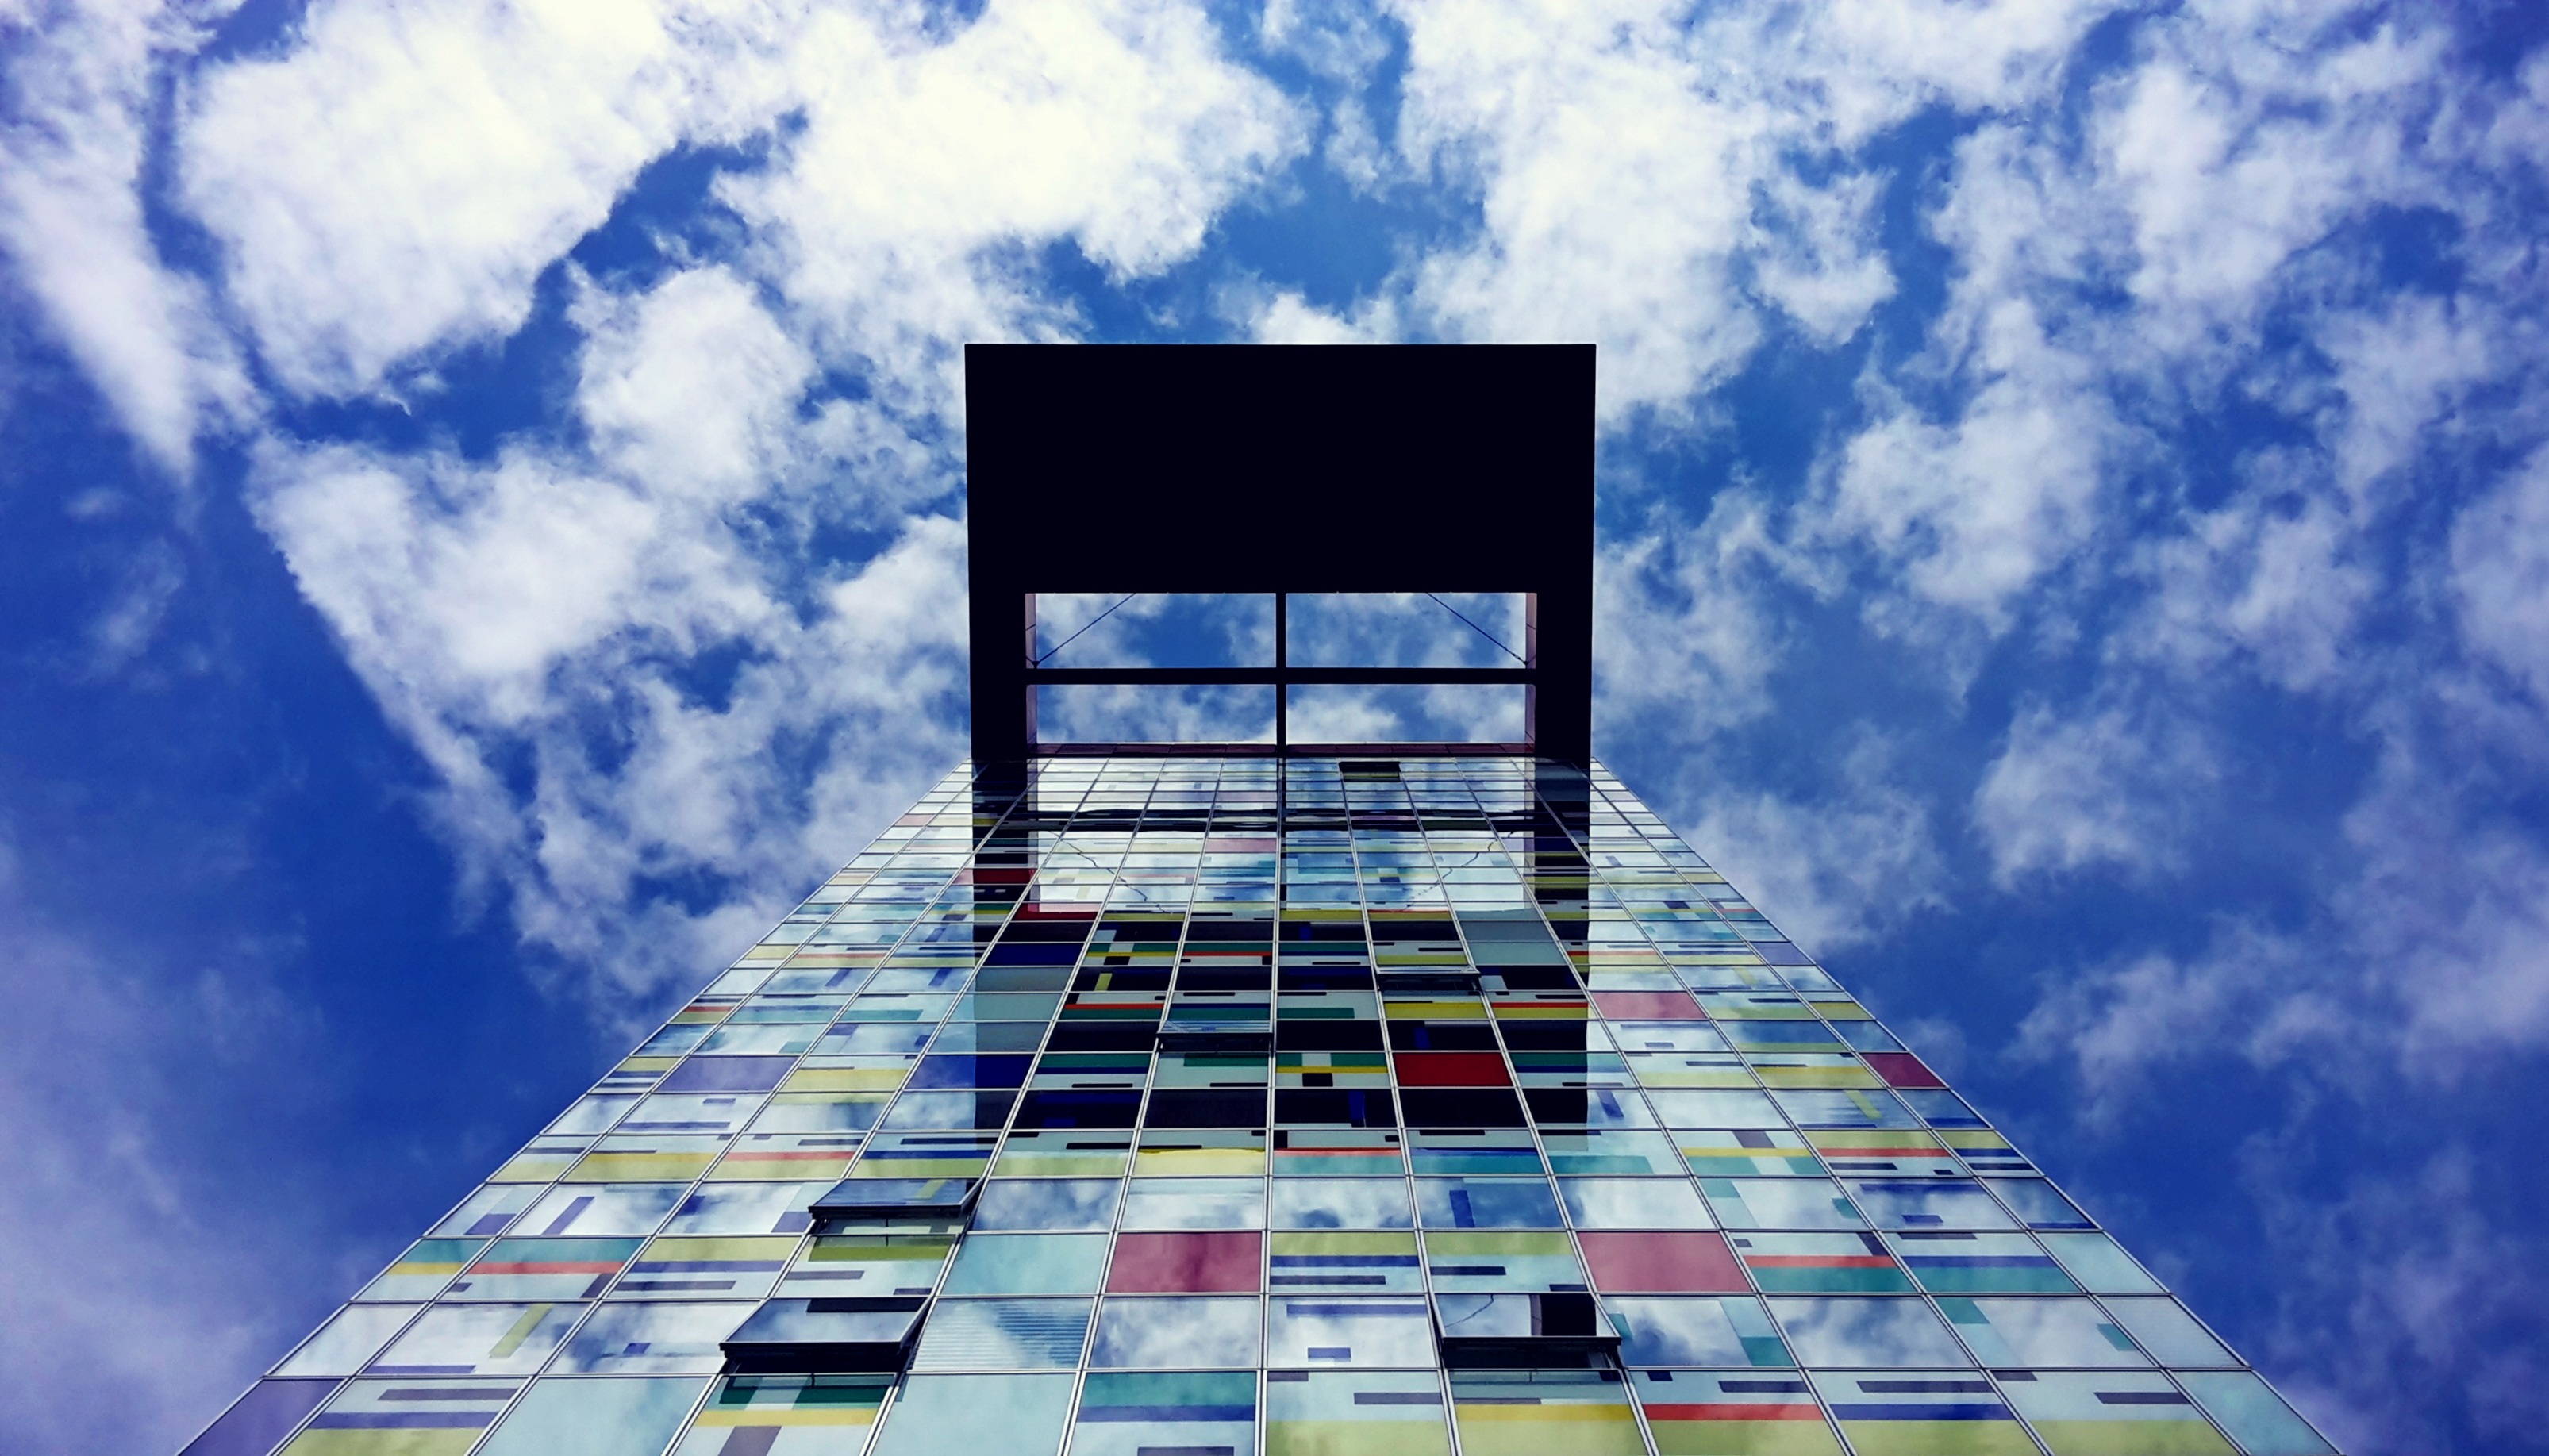
architecture, sky, sunlight, glass, perspective, building, city, skyscraper, reflection, high, tower, landmark, facade, blue, colorful, modern, office building, tower block, futuristic, modern architecture, clouds, design, symmetry, germany, mirroring, rhine river, glass window, dusseldorf, glass facade, media harbour